Obesity

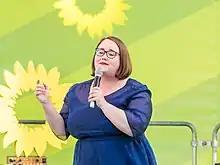
German politician Ricarda Lang is a victim of fat shaming on the internet.

Obesity can lead to social stigmatization and disadvantages in employment. When compared to their ideal weight counterparts, workers with obesity, on average have higher rates of absenteeism from work and take more disability leave, thus increasing costs for employers and decreasing productivity. A study examining Duke University employees found that people with a BMI over 40 kg/m filed twice as many workers' compensation claims as those whose BMI was 18.5–24.9 kg/m. They also had more than 12 times as many lost work days. The most common injuries in this group were due to falls and lifting, thus affecting the lower extremities, wrists or hands, and backs. The Alabama State Employees' Insurance Board approved a controversial plan to charge obese workers $25 a month for health insurance that would otherwise be free unless they take steps to lose weight and improve their health. These measures started in January 2010 and apply to those state workers whose BMI exceeds 35 kg/m and who fail to make improvements in their health after one year. This becomes a Catch 22 position as many insurance companies will refuse to pay for treatment methods for workers living with obesity.